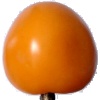
Label: Tomato Yellow 1